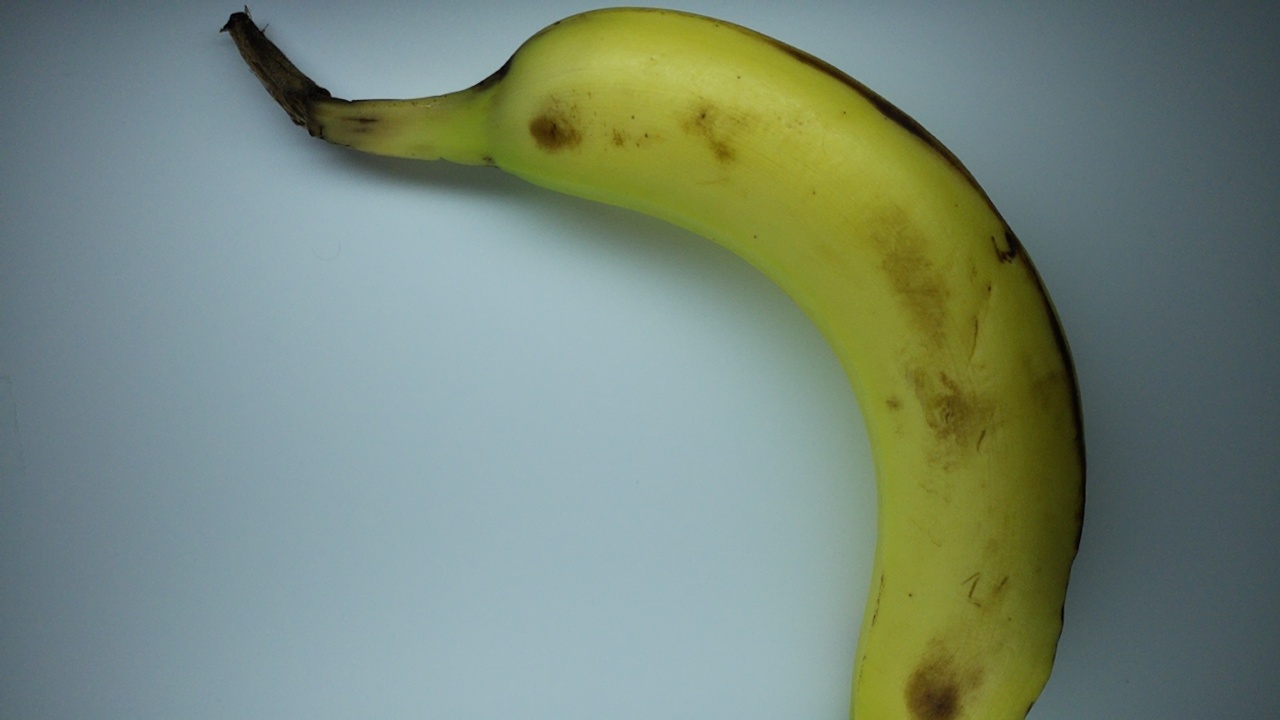
Label: trash